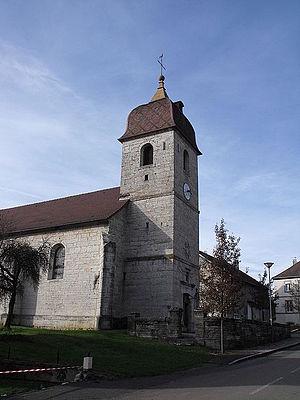
Eglise de Villars sous Ecot, Doubs, France
Villars-sous-Écot est une commune française située dans le département du Doubs et la région Bourgogne-Franche-Comté. Les habitants sont appelés les creuillots, car le village se situe dans une vallée par opposition aux habitants d'Écot, village voisin situé en hauteur.